Question: Please indicate a possible affordance area of the sit_on_bench that can be used for sitting on
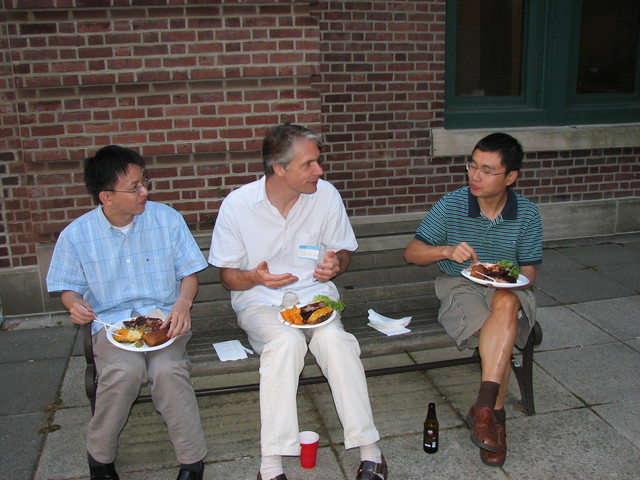
Answer: [86.5, 282.5, 533.5, 401.5]